Dave Levin

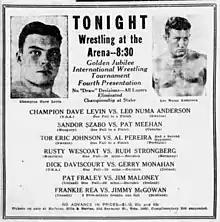
July 16th, 1936 advertisement for Vancouver, BC, Canada

The next night he would travel to Vancouver to defend his title again in Canada against Leo Anderson. He would win via pinfall in 21 minutes and 30 seconds. The Vancouver Province newspaper would describe Levin as the "Jewish he-man" with "Viking youth."